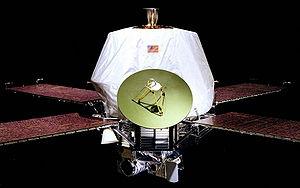
Le programme Mariner est une série de missions spatiales américaines de la NASA ayant pour objectif d'envoyer des sondes spatiales afin d'étudier les planètes du Système solaire inférieur, les plus proches de la Terre. Dix sondes spatiales, de Mariner 1 à Mariner 10, sont lancées entre 1962 et 1973 vers les planètes Mars, Vénus et Mercure. Les coûts de recherche, de développement, de lancement et de soutien de la série de véhicules spatiaux Mariner s'élève à 554 millions de dollars américains.